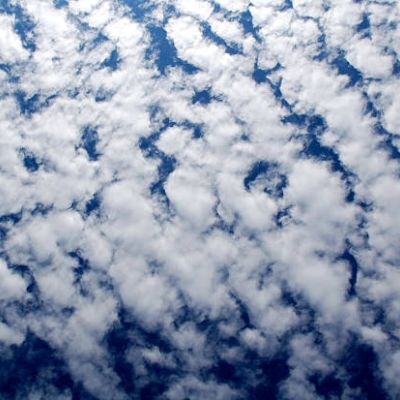
Cloud type: Altocumulus (Ac)